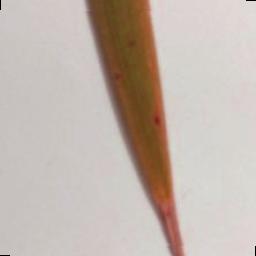
Label: Rice___Brown_Spot